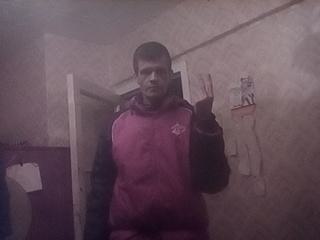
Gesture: peace_inverted